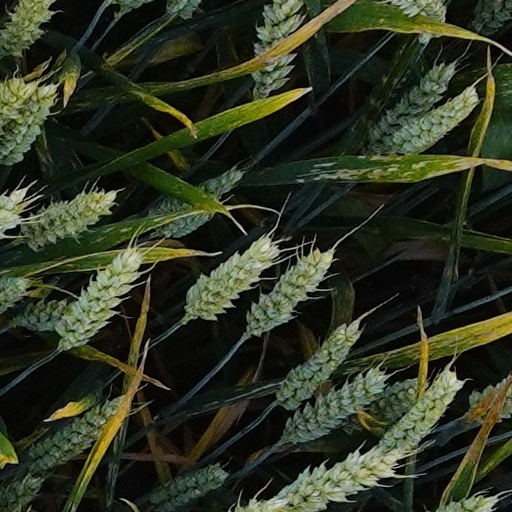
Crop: wheat